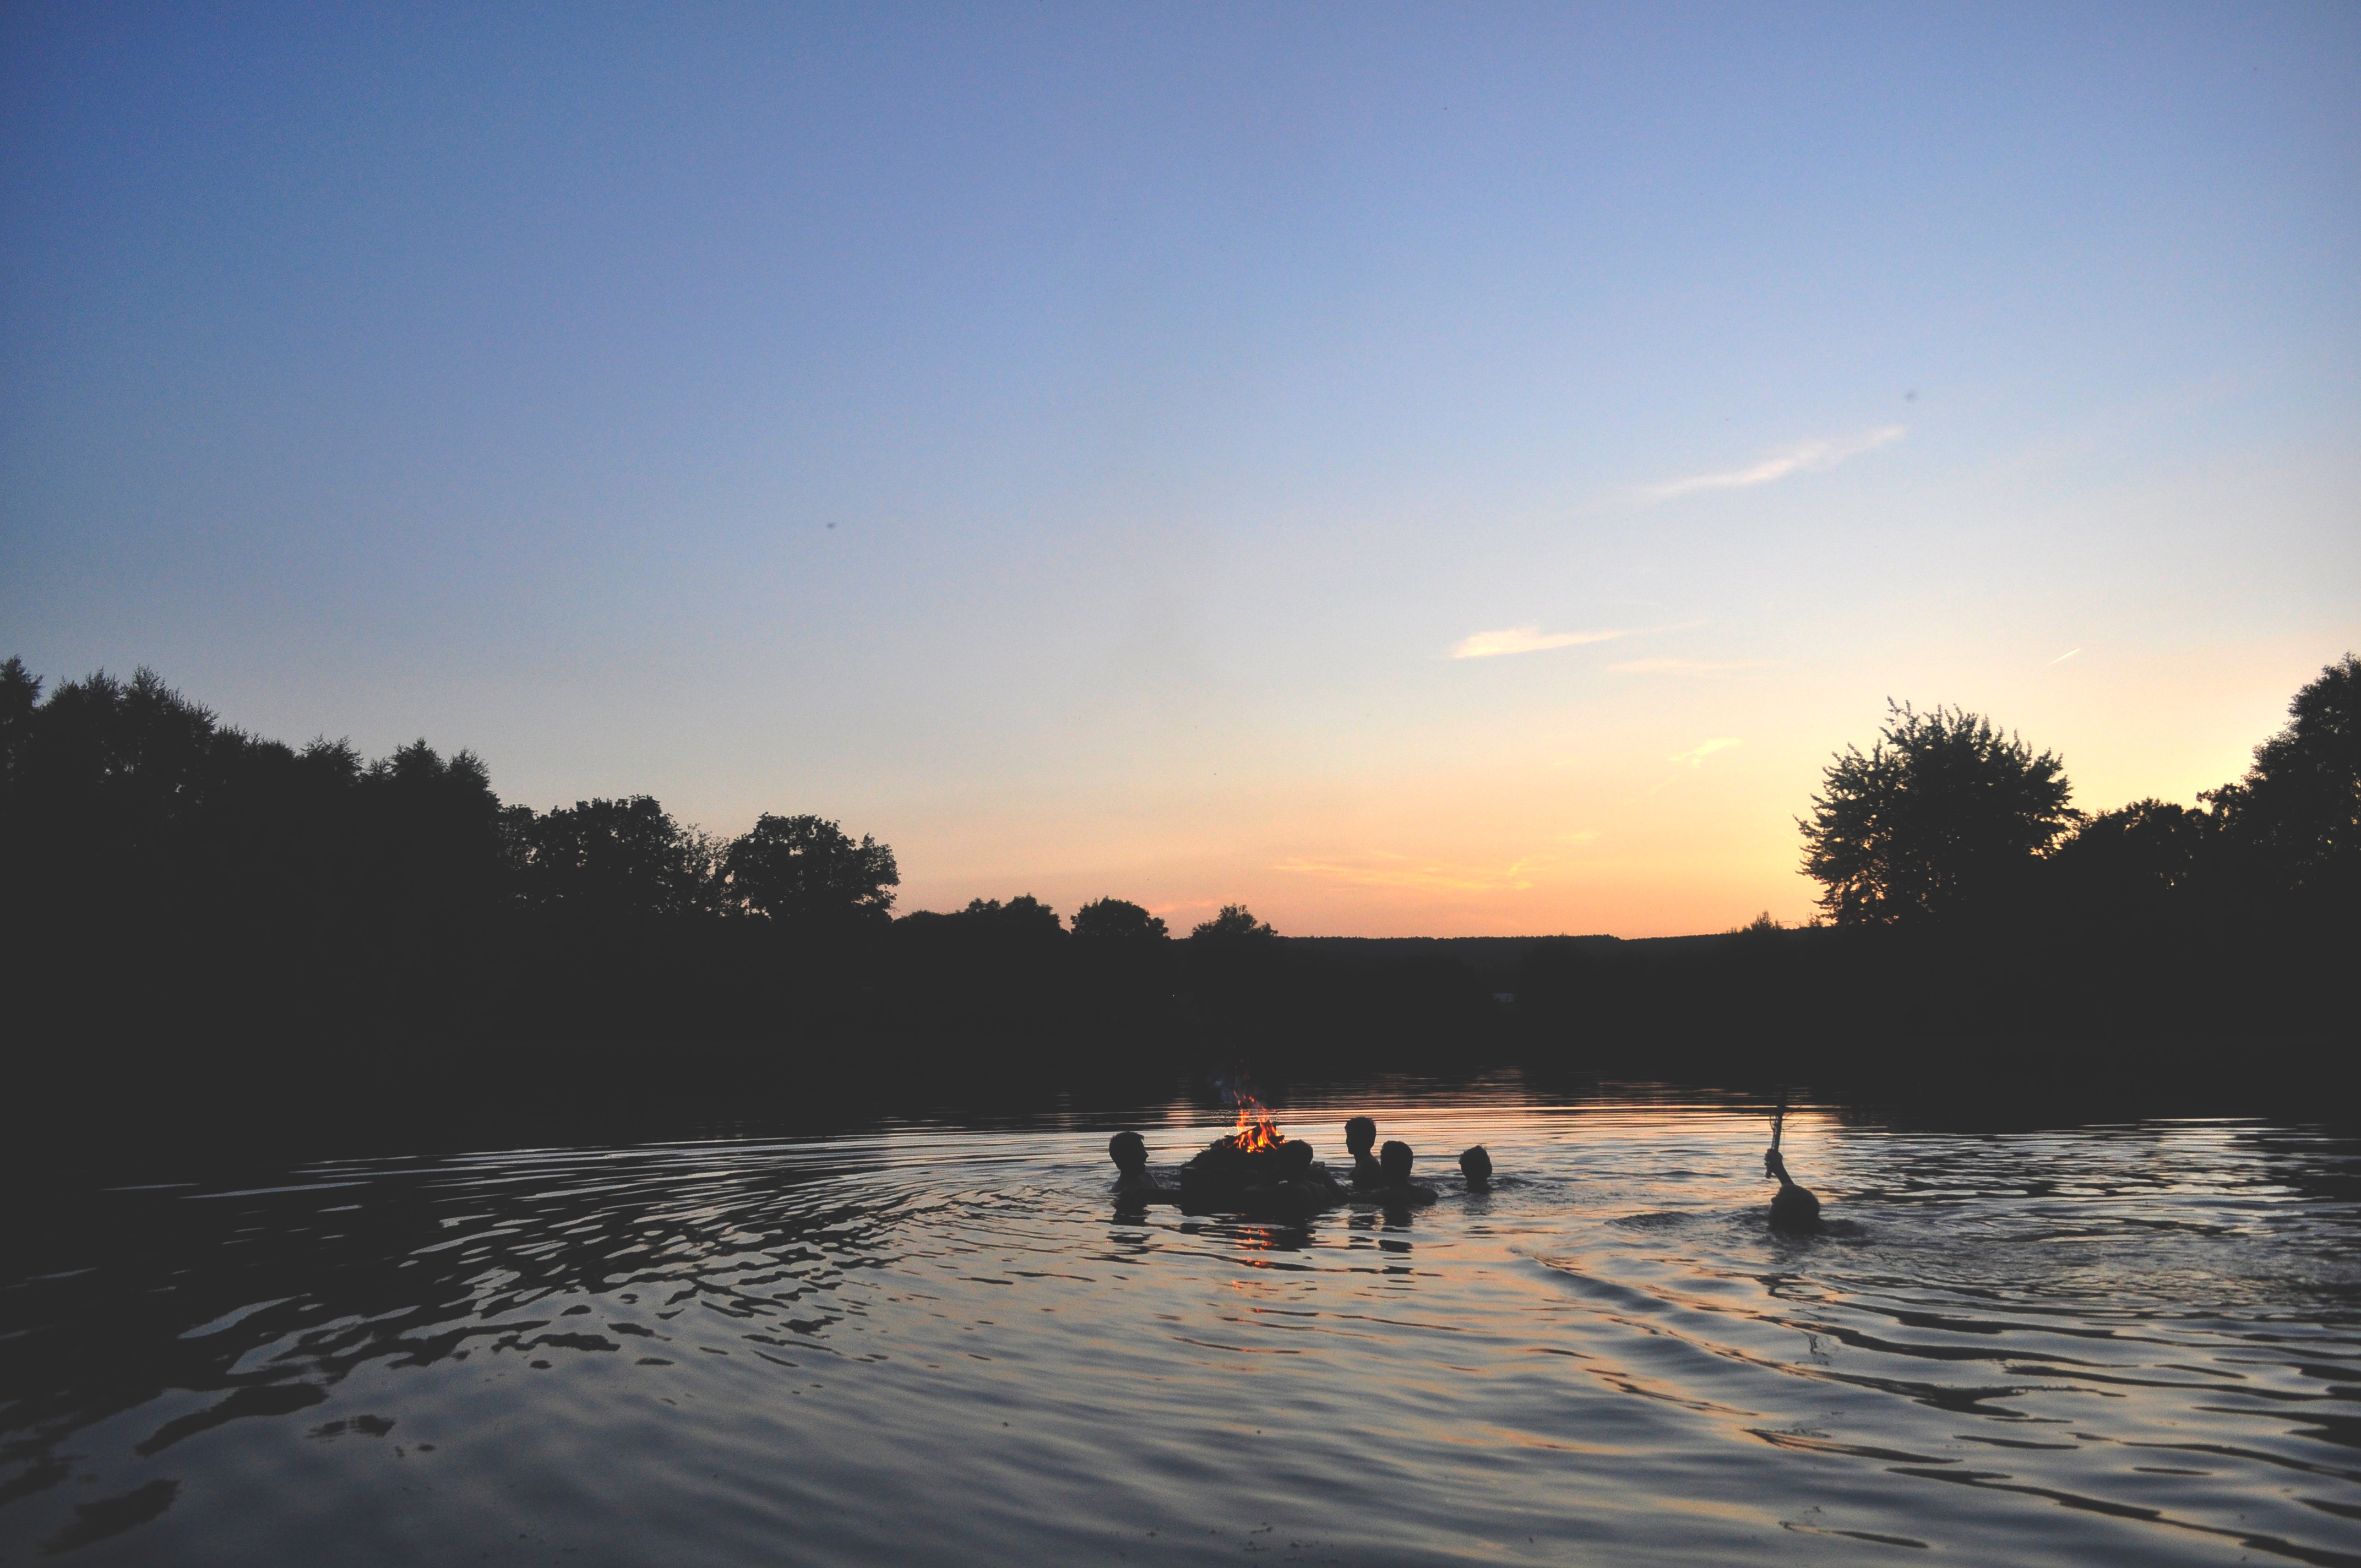
sea, horizon, cloud, sky, sunrise, sunset, boat, sunlight, morning, shore, lake, dawn, river, dusk, evening, paddle, reflection, vehicle, bay, kayak, boating